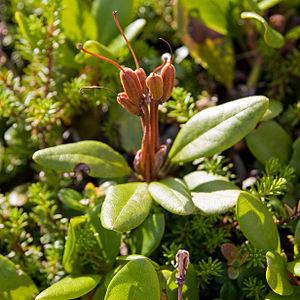
Armand David, né le 7 septembre 1826 à Espelette près de Bayonne et décédé à Paris le 10 novembre 1900, est un missionnaire lazariste français, zoologiste et botaniste éminent. Il a collecté durant sa vie animaux, plantes, roches et fossiles en Chine pour le compte du Muséum d’histoire naturelle de Paris. Environ 70 identifications scientifiques d'espèces de plantes portent son nom ; il est également dédicataire d'un genre : le genre Davidia qui comprend l'arbre aux mouchoirs.